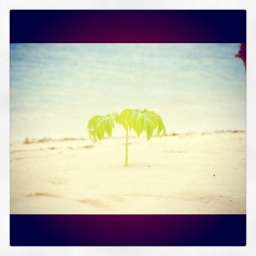
Produce in white sand